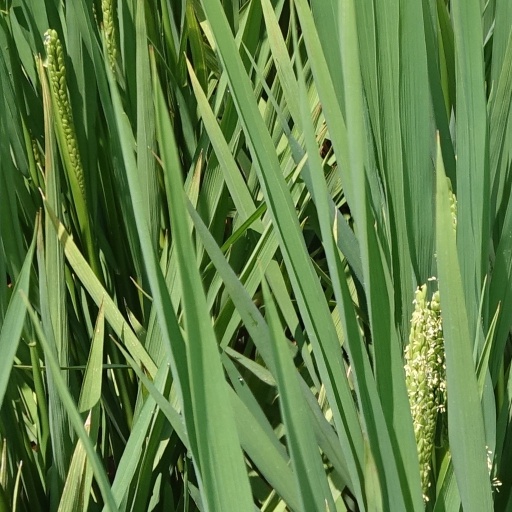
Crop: rice